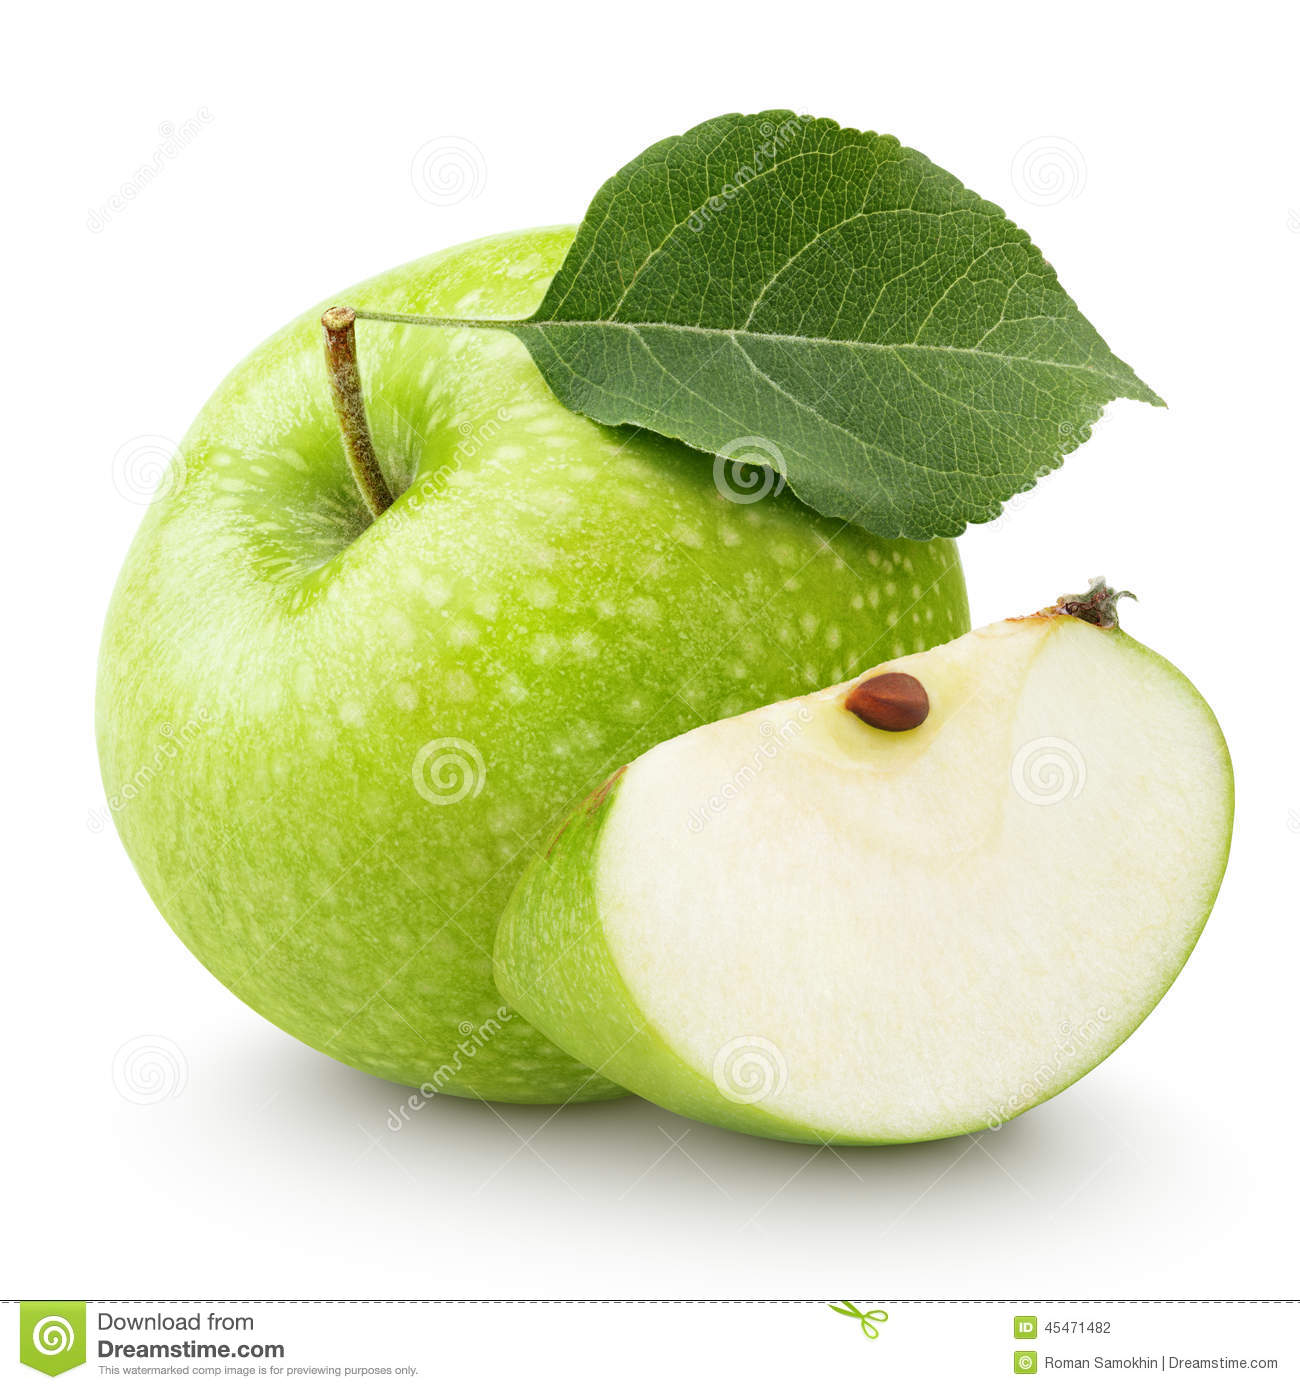
Labels: Apple leaf